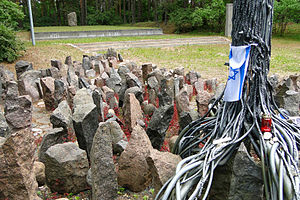
Rumbulamassakren
Deltalje af monumentet for Rumbulamassakren
Rumbula massakren er en samlet betegnelse for hændelser på følgende to dage, hvor omkring 25.000 jøder under Holocaust blev dræbt i eller på vej til Rumbulaskoven nær Riga, Letland. Bortset fra Babi Yar massakren i Ukraine, var dette den største to-dages Holocaust forbrydelse indtil oprettelsen af dødslejrene. Omkring 24.000 af ofrene var lettiske jøder fra Rigas ghetto og cirka 1.000 tyske jøder transporteret til skoven med tog. Rumbulamassakren blev udført af den nazistiske Einsatzgruppe A og lettiske nazikollaboratører i Arajskommandoen, med støtte fra andre lettiske politienheder. Ansvarlig for massakren var SS-Obergruppenführer Friedrich Jeckeln, der tidligere havde overvåget lignende massakrer i Ukraine. Rudolf Lange, der senere deltog i Wannseekonferencen, deltog også i organiseringen af massakren. Nogle af anklagerne mod lettiske Herberts Cukurs er relateret til Arajskommandoens rydningen af Rigaghettoen i forbindelse med massakren. Rumbuladrabene, sammen med mange andre, dannede grundlag for Einsatzgrupperetsagerne under Nürnbergprocesseserne efter 2. verdenskrig, hvor en række Einsatzgruppeledere blev fundet skyldig i forbrydelser mod menneskeheden.